Villa Esplanada

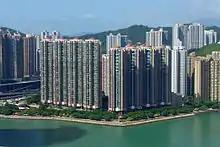
Villa Esplanada

Villa Esplanada is a private housing estate developed by Sun Hung Kai Properties, China Resources and Cheung Kong on Tsing Yi Island in Hong Kong. It is located on the former site of the relocated oil depots on Nga Ying Chau, which was a separate island until it became part of Tsing Yi Island through land reclamation. The housing estate is close to Ching Wang Court, Tsing Yi station of MTR and Airport Express. The flats were sold in three phases.